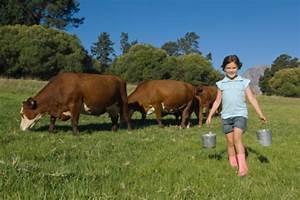
cow